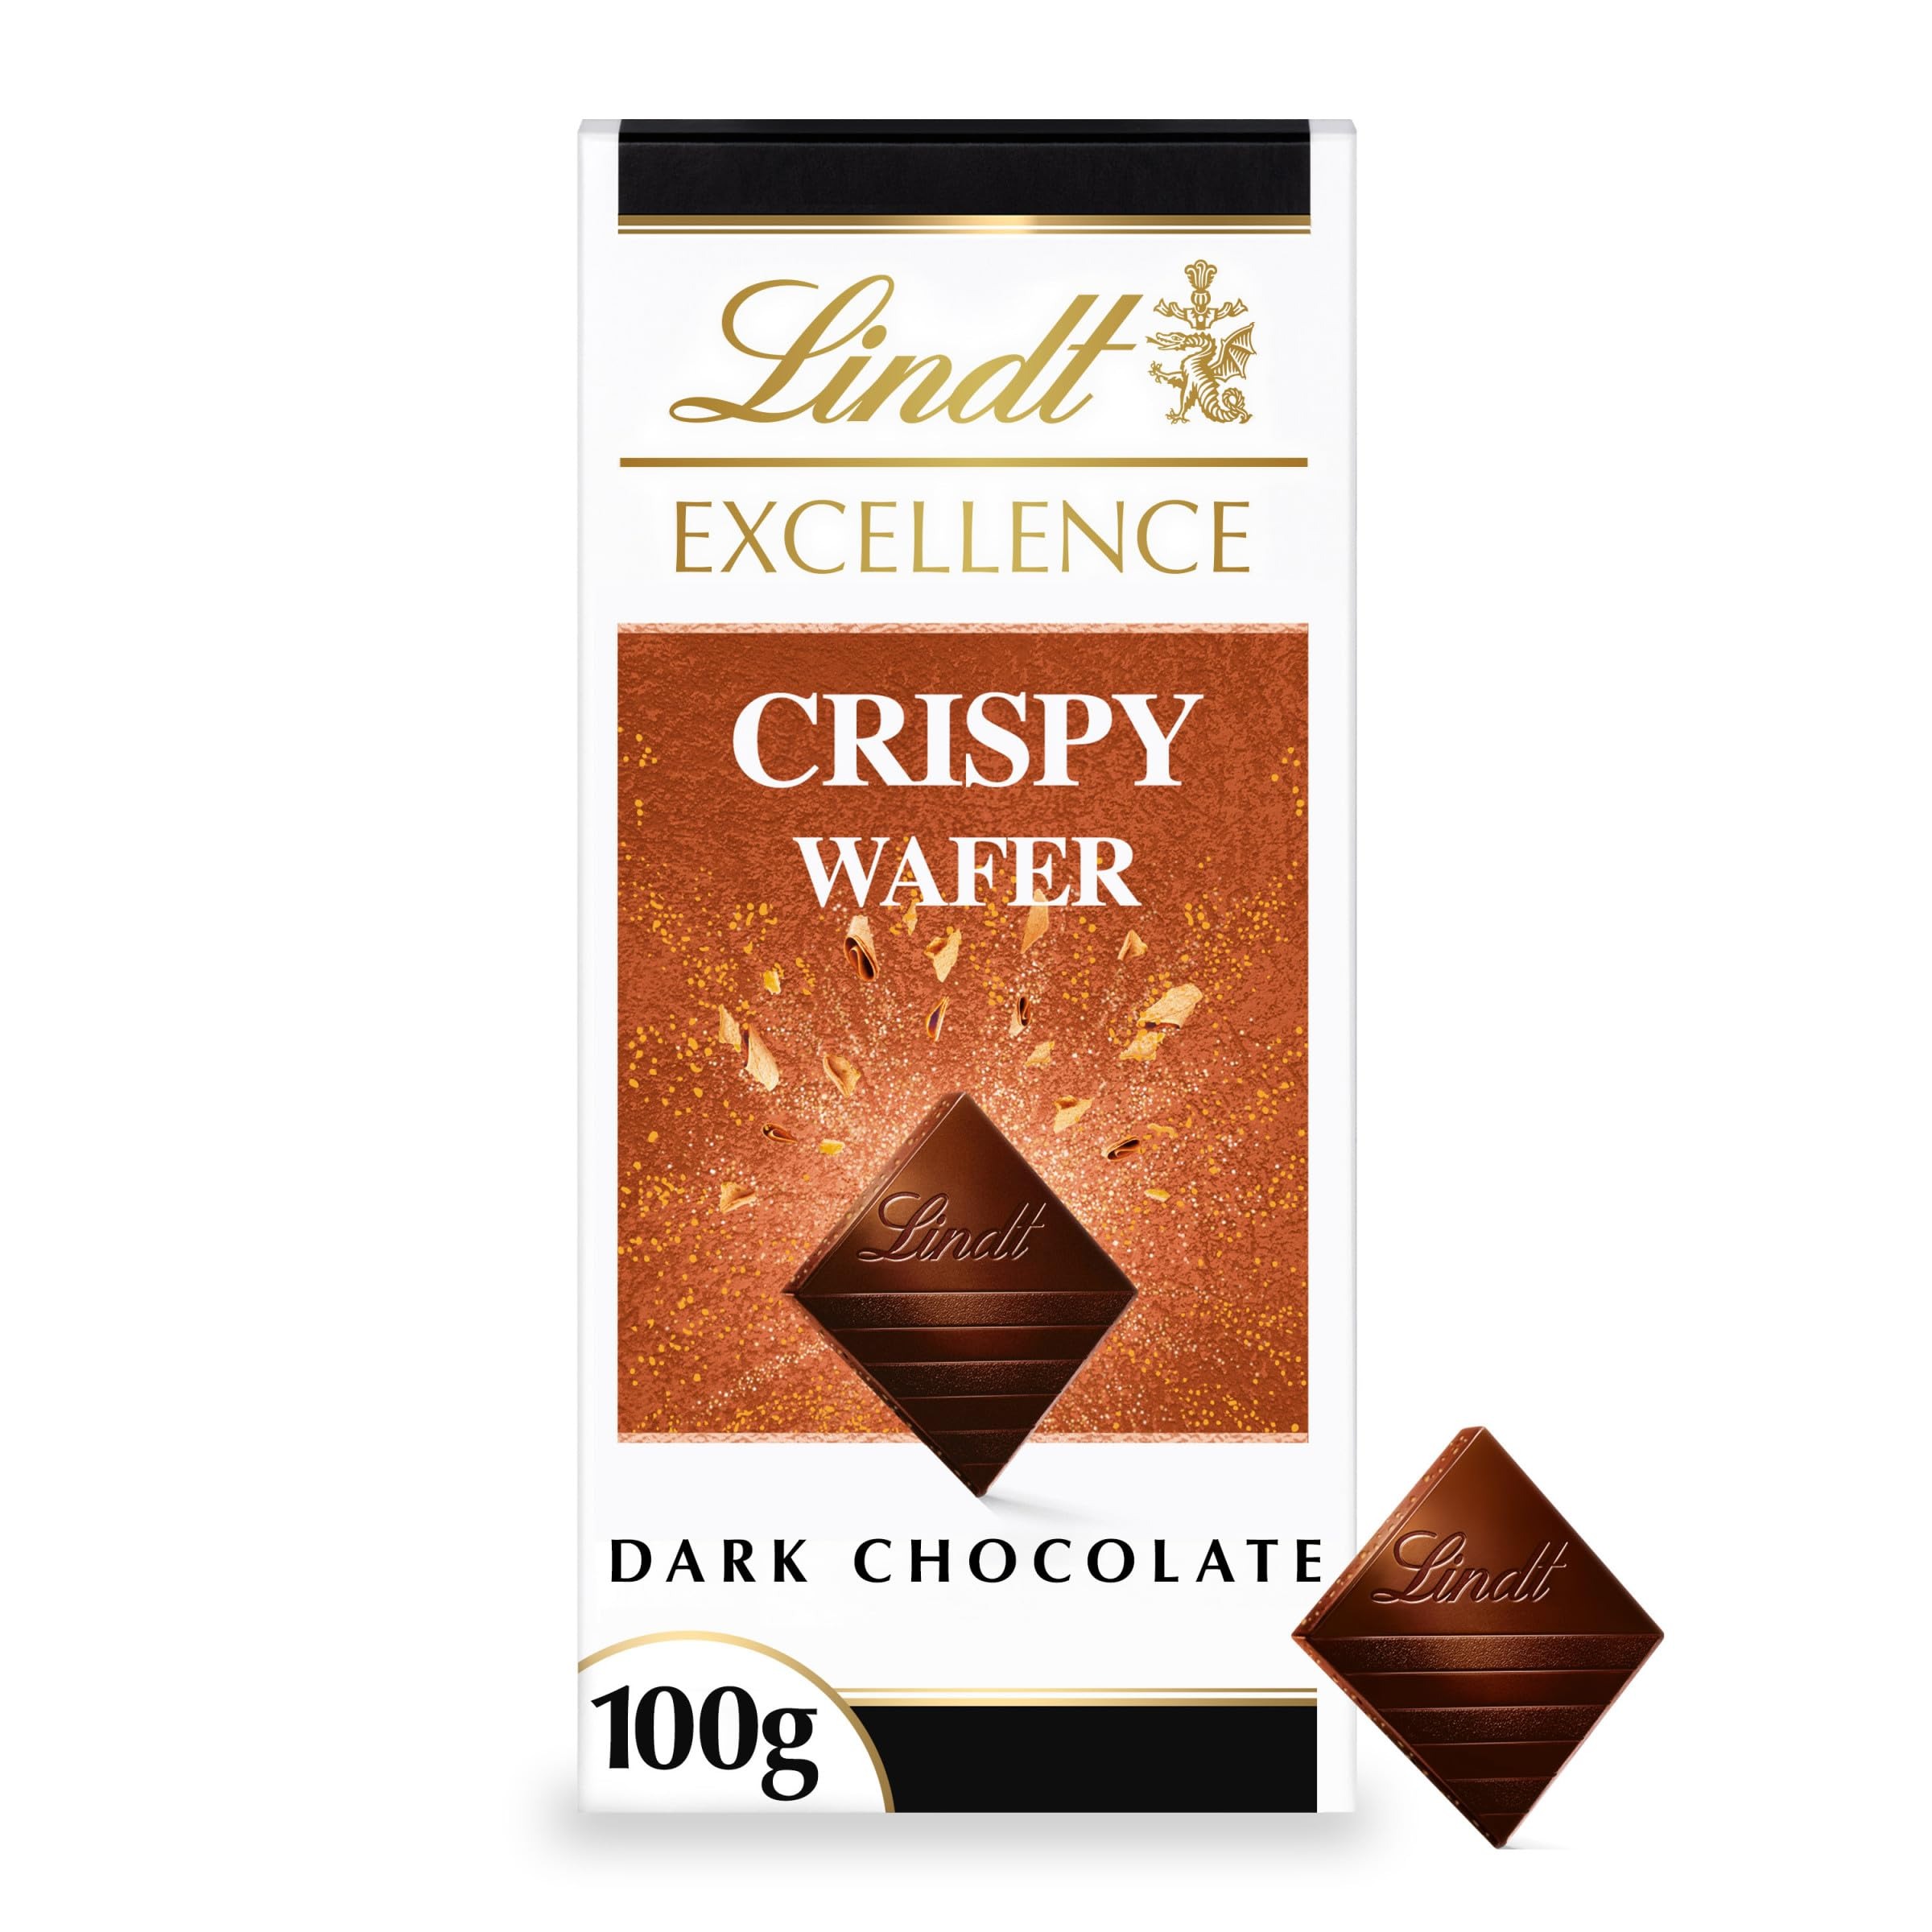
Item Name: Lindt Excellence Dark Chocolate Crispy Wafer Bar, 100g
Bullet Point: Rich Dark Chocolate: Indulge in the luxurious taste of Lindt's expertly crafted dark chocolate, made with the finest cocoa beans for a rich and smooth experience
Product Description: Experience the exquisite blend of flavors with Lindt Excellence Dark Chocolate Bar with Caramelised Hazelnuts. This 100g bar combines rich dark chocolate with the delightful crunch of caramelised hazelnuts, crafted by Lindt's Master Chocolatiers. Perfect as a gift or a personal treat, this premium chocolate bar offers a luxurious taste that can be enjoyed on its own or as part of your favorite recipes. Made with the finest ingredients, Lindt Excellence delivers an unparalleled chocolate experience.
Value: 1.0
Unit: Count

Price: 4.44